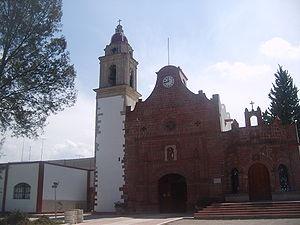
Apaxco est l'une de 125 municipalités de l'État de Mexico au Mexique.